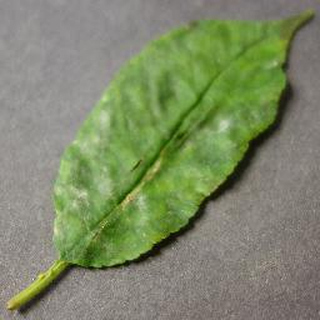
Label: cherry_powdery_mildew